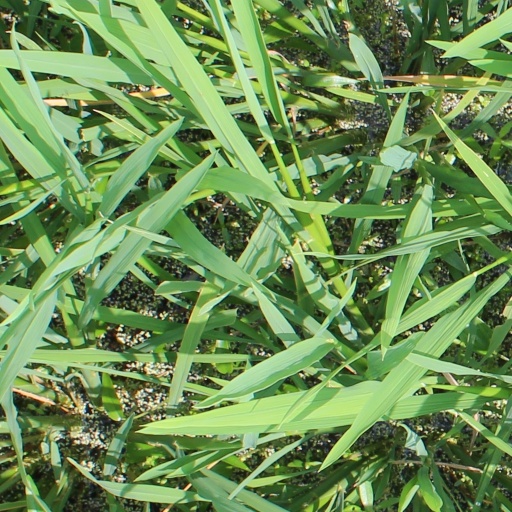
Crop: rice